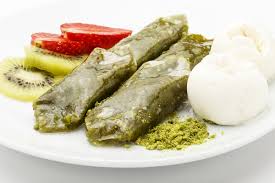
Yemek: yaprak_sarma